Operation Formation Star

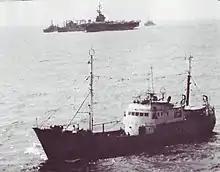
Soviet intelligence-gathering vessel "Gidrofon" in the Gulf of Tonkin (1969) with USS "Coral Sea" (CVA-43) in background

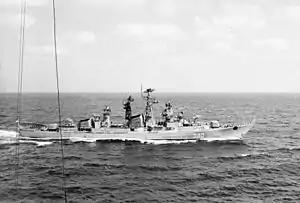
(Pennant No. 580), 1968

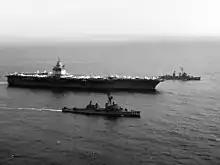
USS "Enterprise" at Yankee Station (March 6, 1968)

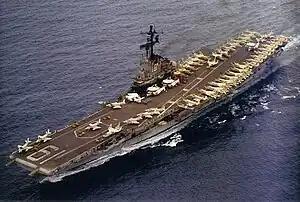
USS "Hancock" (CVA-19)

Beginning in the mid-1950s, the United States Navy took note of the use of Soviet fishing trawlers as intelligence-gathering vessels operating near the United States. Often such trawlers interfered with the navigation of U.S. naval vessels, particularly surfaced submarines. Likewise, starting in early 1963, long-range land-based Soviet bombers began overflying U.S. aircraft carriers, often resulting in the disruption of flight operations ("pictured"). For example, on 23 January 1968, the Soviet intelligence-gathering vessel "Gidrofon" ("pictured") repeatedly crossed the bow of the aircraft carrier as it was departing the U.S. naval base at Sasebo, Japan, causing the carrier to stop and reverse engines in order to avoid a collision. This Soviet spy vessel subsequently monitored Task Force 71 operations in the Sea of Japan until 5 March 1968.